Hartsop

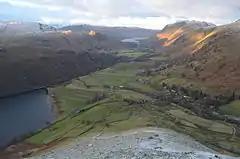
Hartsop (right) seen from Hartsop Dodd

Hartsop is a small village in the English Lake District. It lies in the Patterdale valley, near Brothers Water, Hayeswater and Kirkstone Pass.